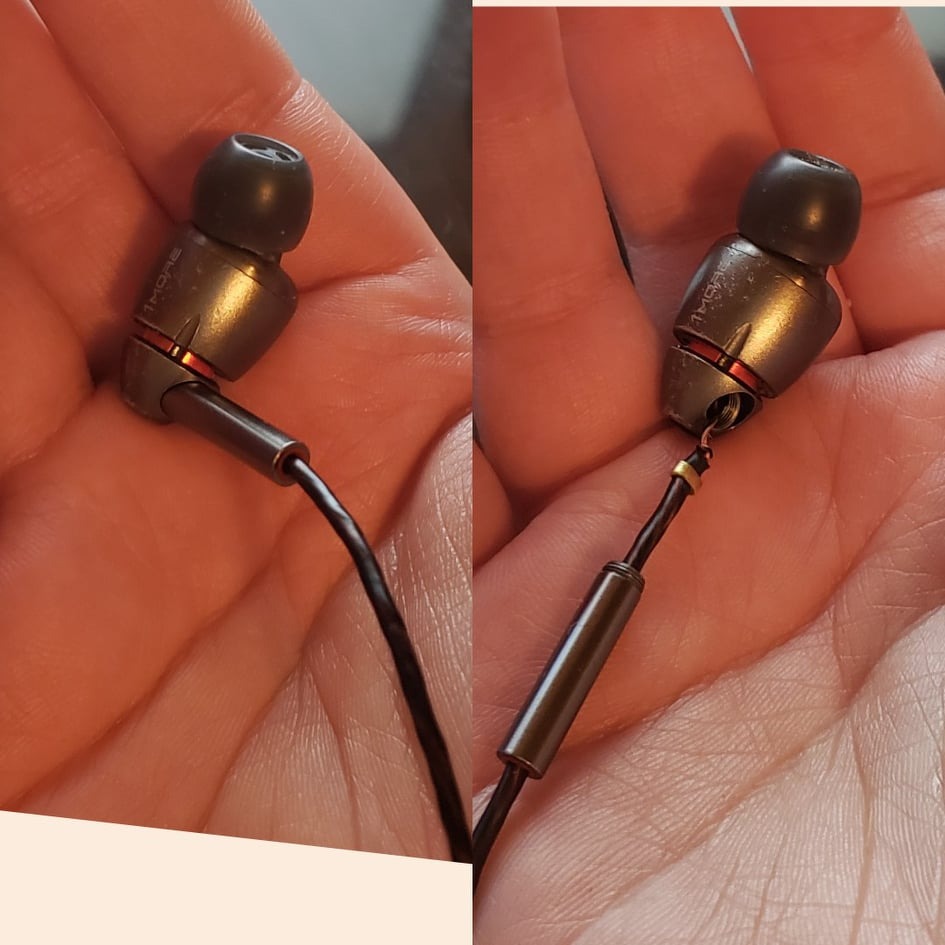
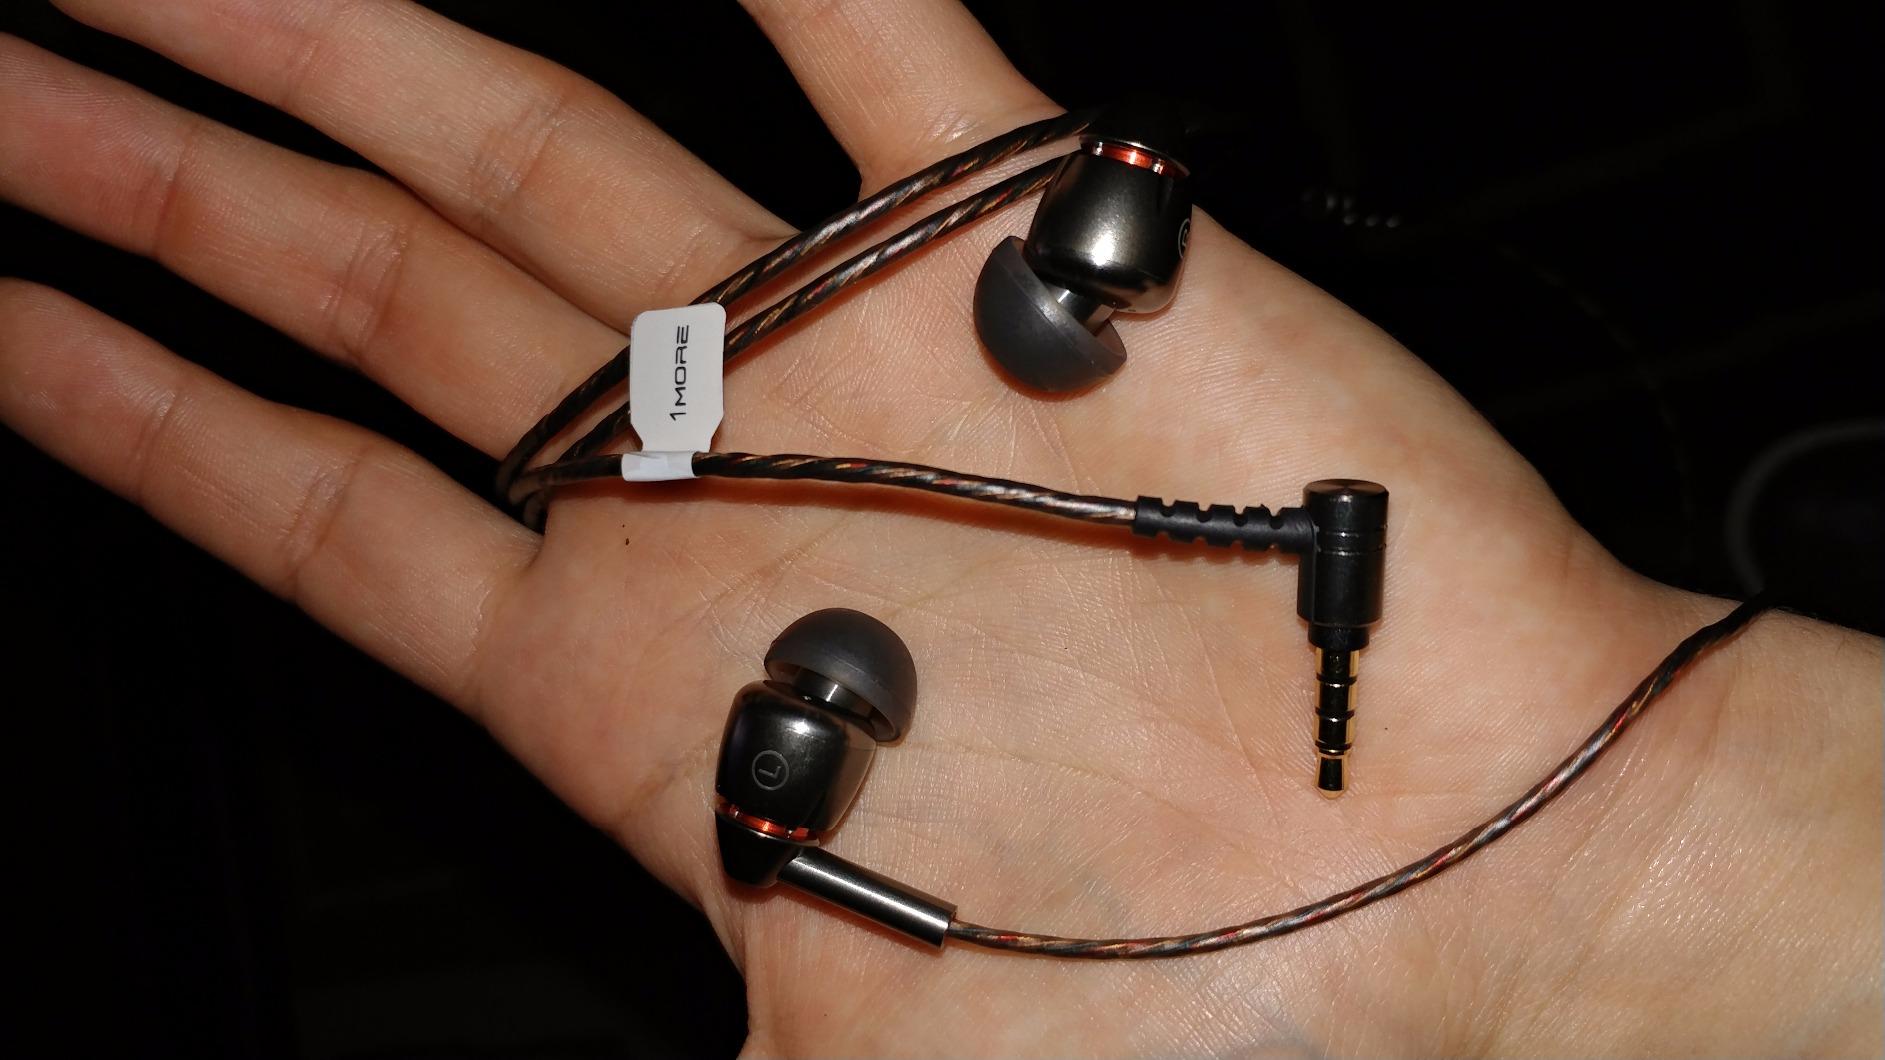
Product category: headphones
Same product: yes